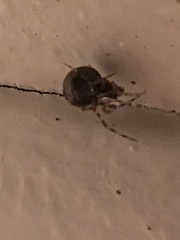
Species: Parasteatoda_tepidariorum